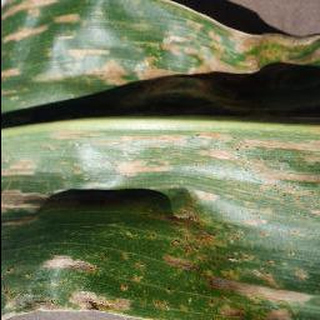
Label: corn_cercospora_leaf_spot